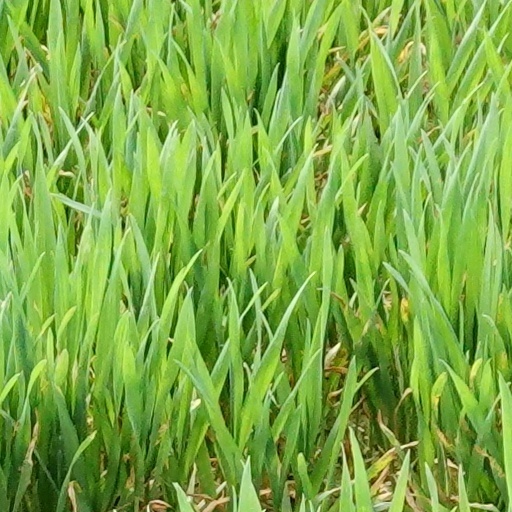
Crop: wheat